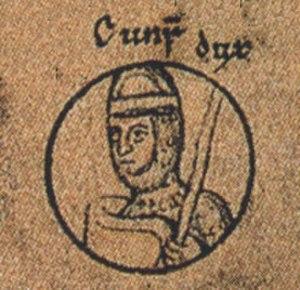
Cet article dresse la liste des souverains ayant régné sur le territoire formant actuellement l'État allemand.
Conrad de Germanie, né le 12 février 1074 à Hersfeld, mort le 27 juillet 1101, fut duc de Basse-Lotharingie et marquis de Turin de 1076 à 1087, roi des Romains de 1087 à 1098 et Roi d'Italie de 1093 à 1098. Il était fils de l'empereur germanique Henri IV et de Berthe de Turin.